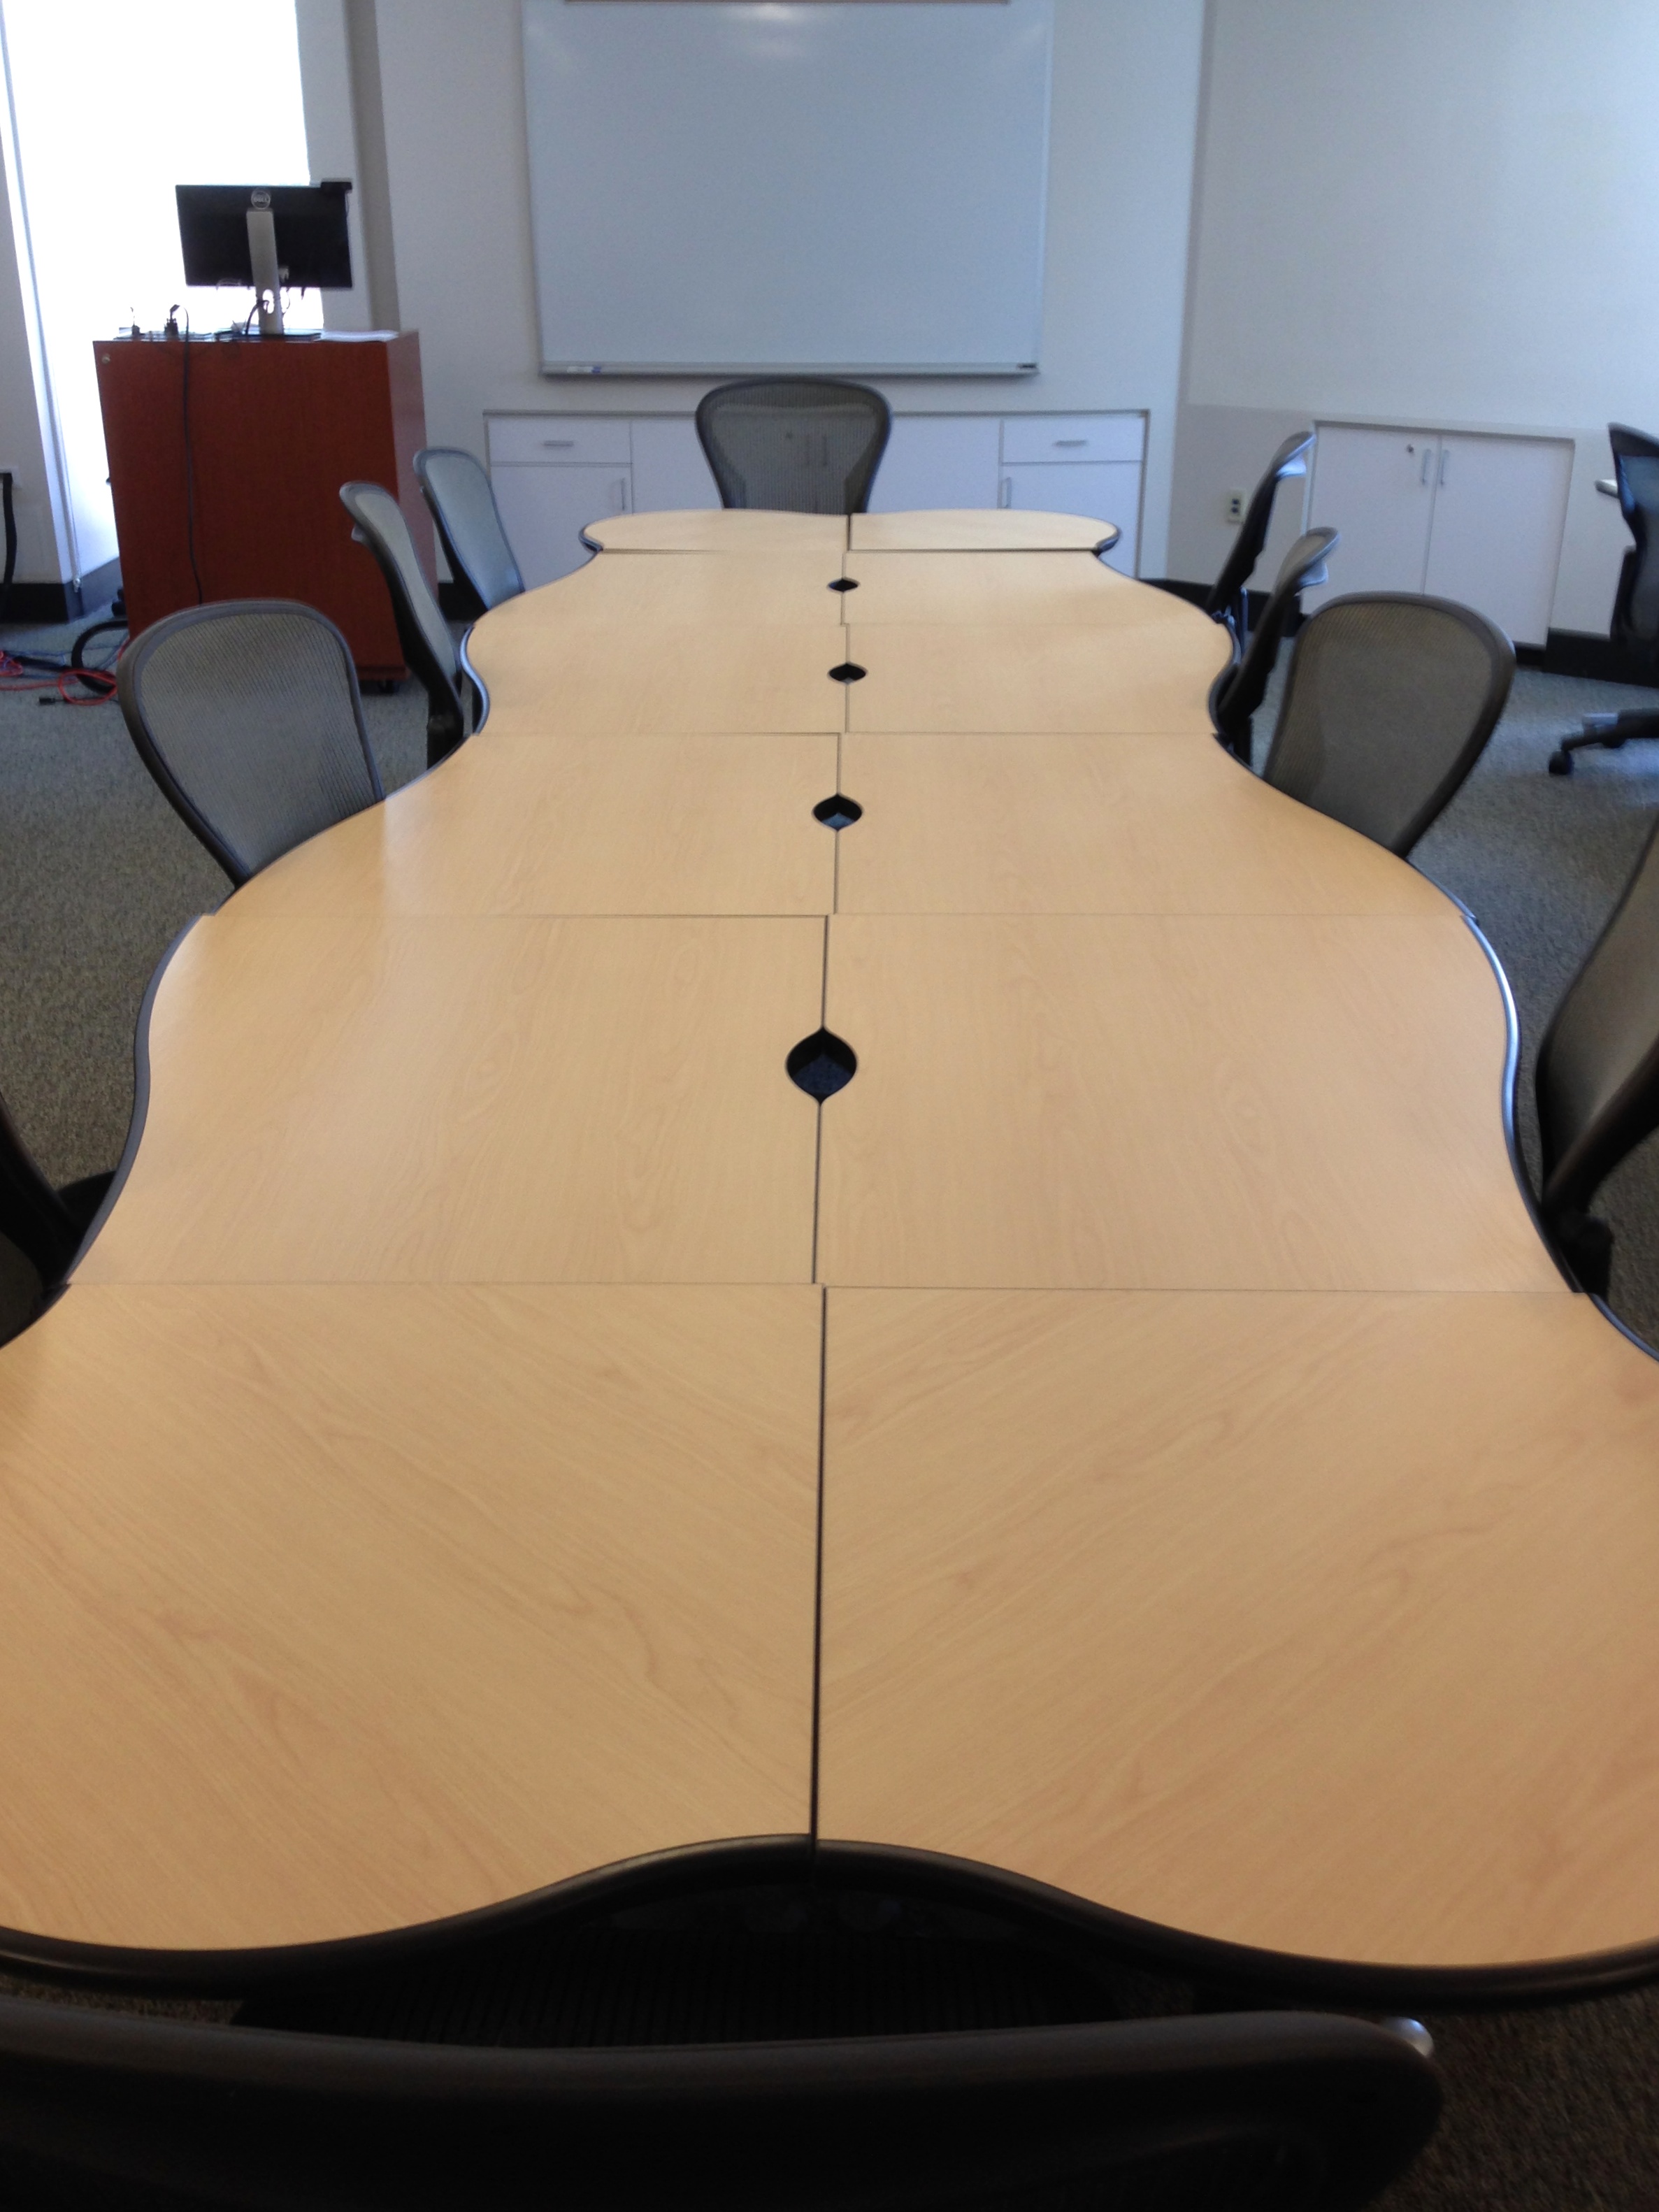
table, wood, guitar, glass, furniture, design, shape, flooring, string instrument, surfing equipment and supplies, plucked string instruments